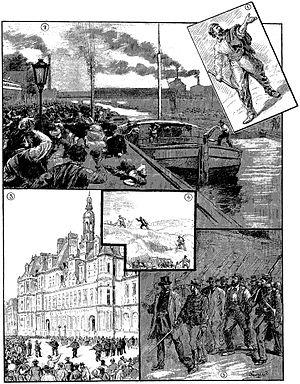
François-Frédéric Boulé, né le 11 novembre 1843 à Corvol-l'Orgueilleux et mort après 1903, est un tailleur de pierre, syndicaliste et militant socialiste français de la fin du XIXᵉ siècle.
Cette page concerne l'année 1888 du calendrier grégorien.